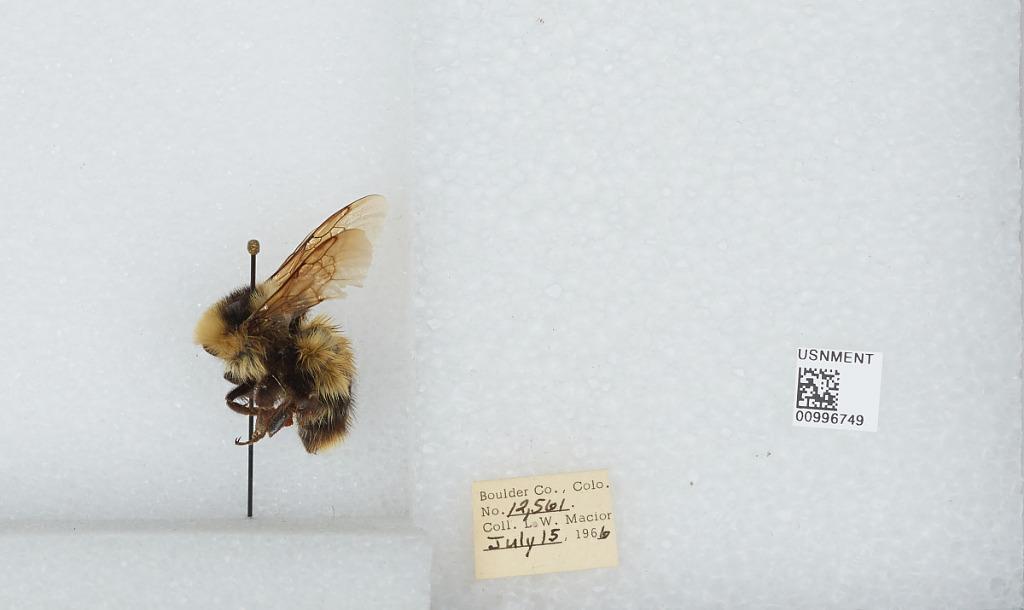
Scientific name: Bombus (Alpinobombus) balteatus Dahlbom
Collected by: L. Macior
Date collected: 1966-7-15
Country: United States
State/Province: Colorado
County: Boulder
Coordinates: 40.0275, -105.252